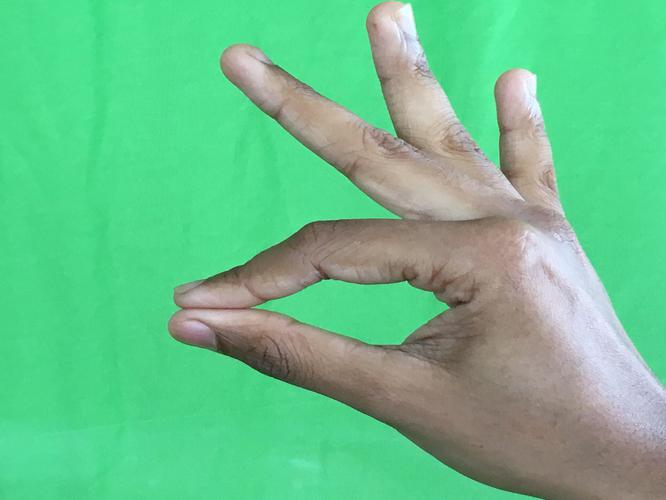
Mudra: Hamsasyam
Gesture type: single_hand